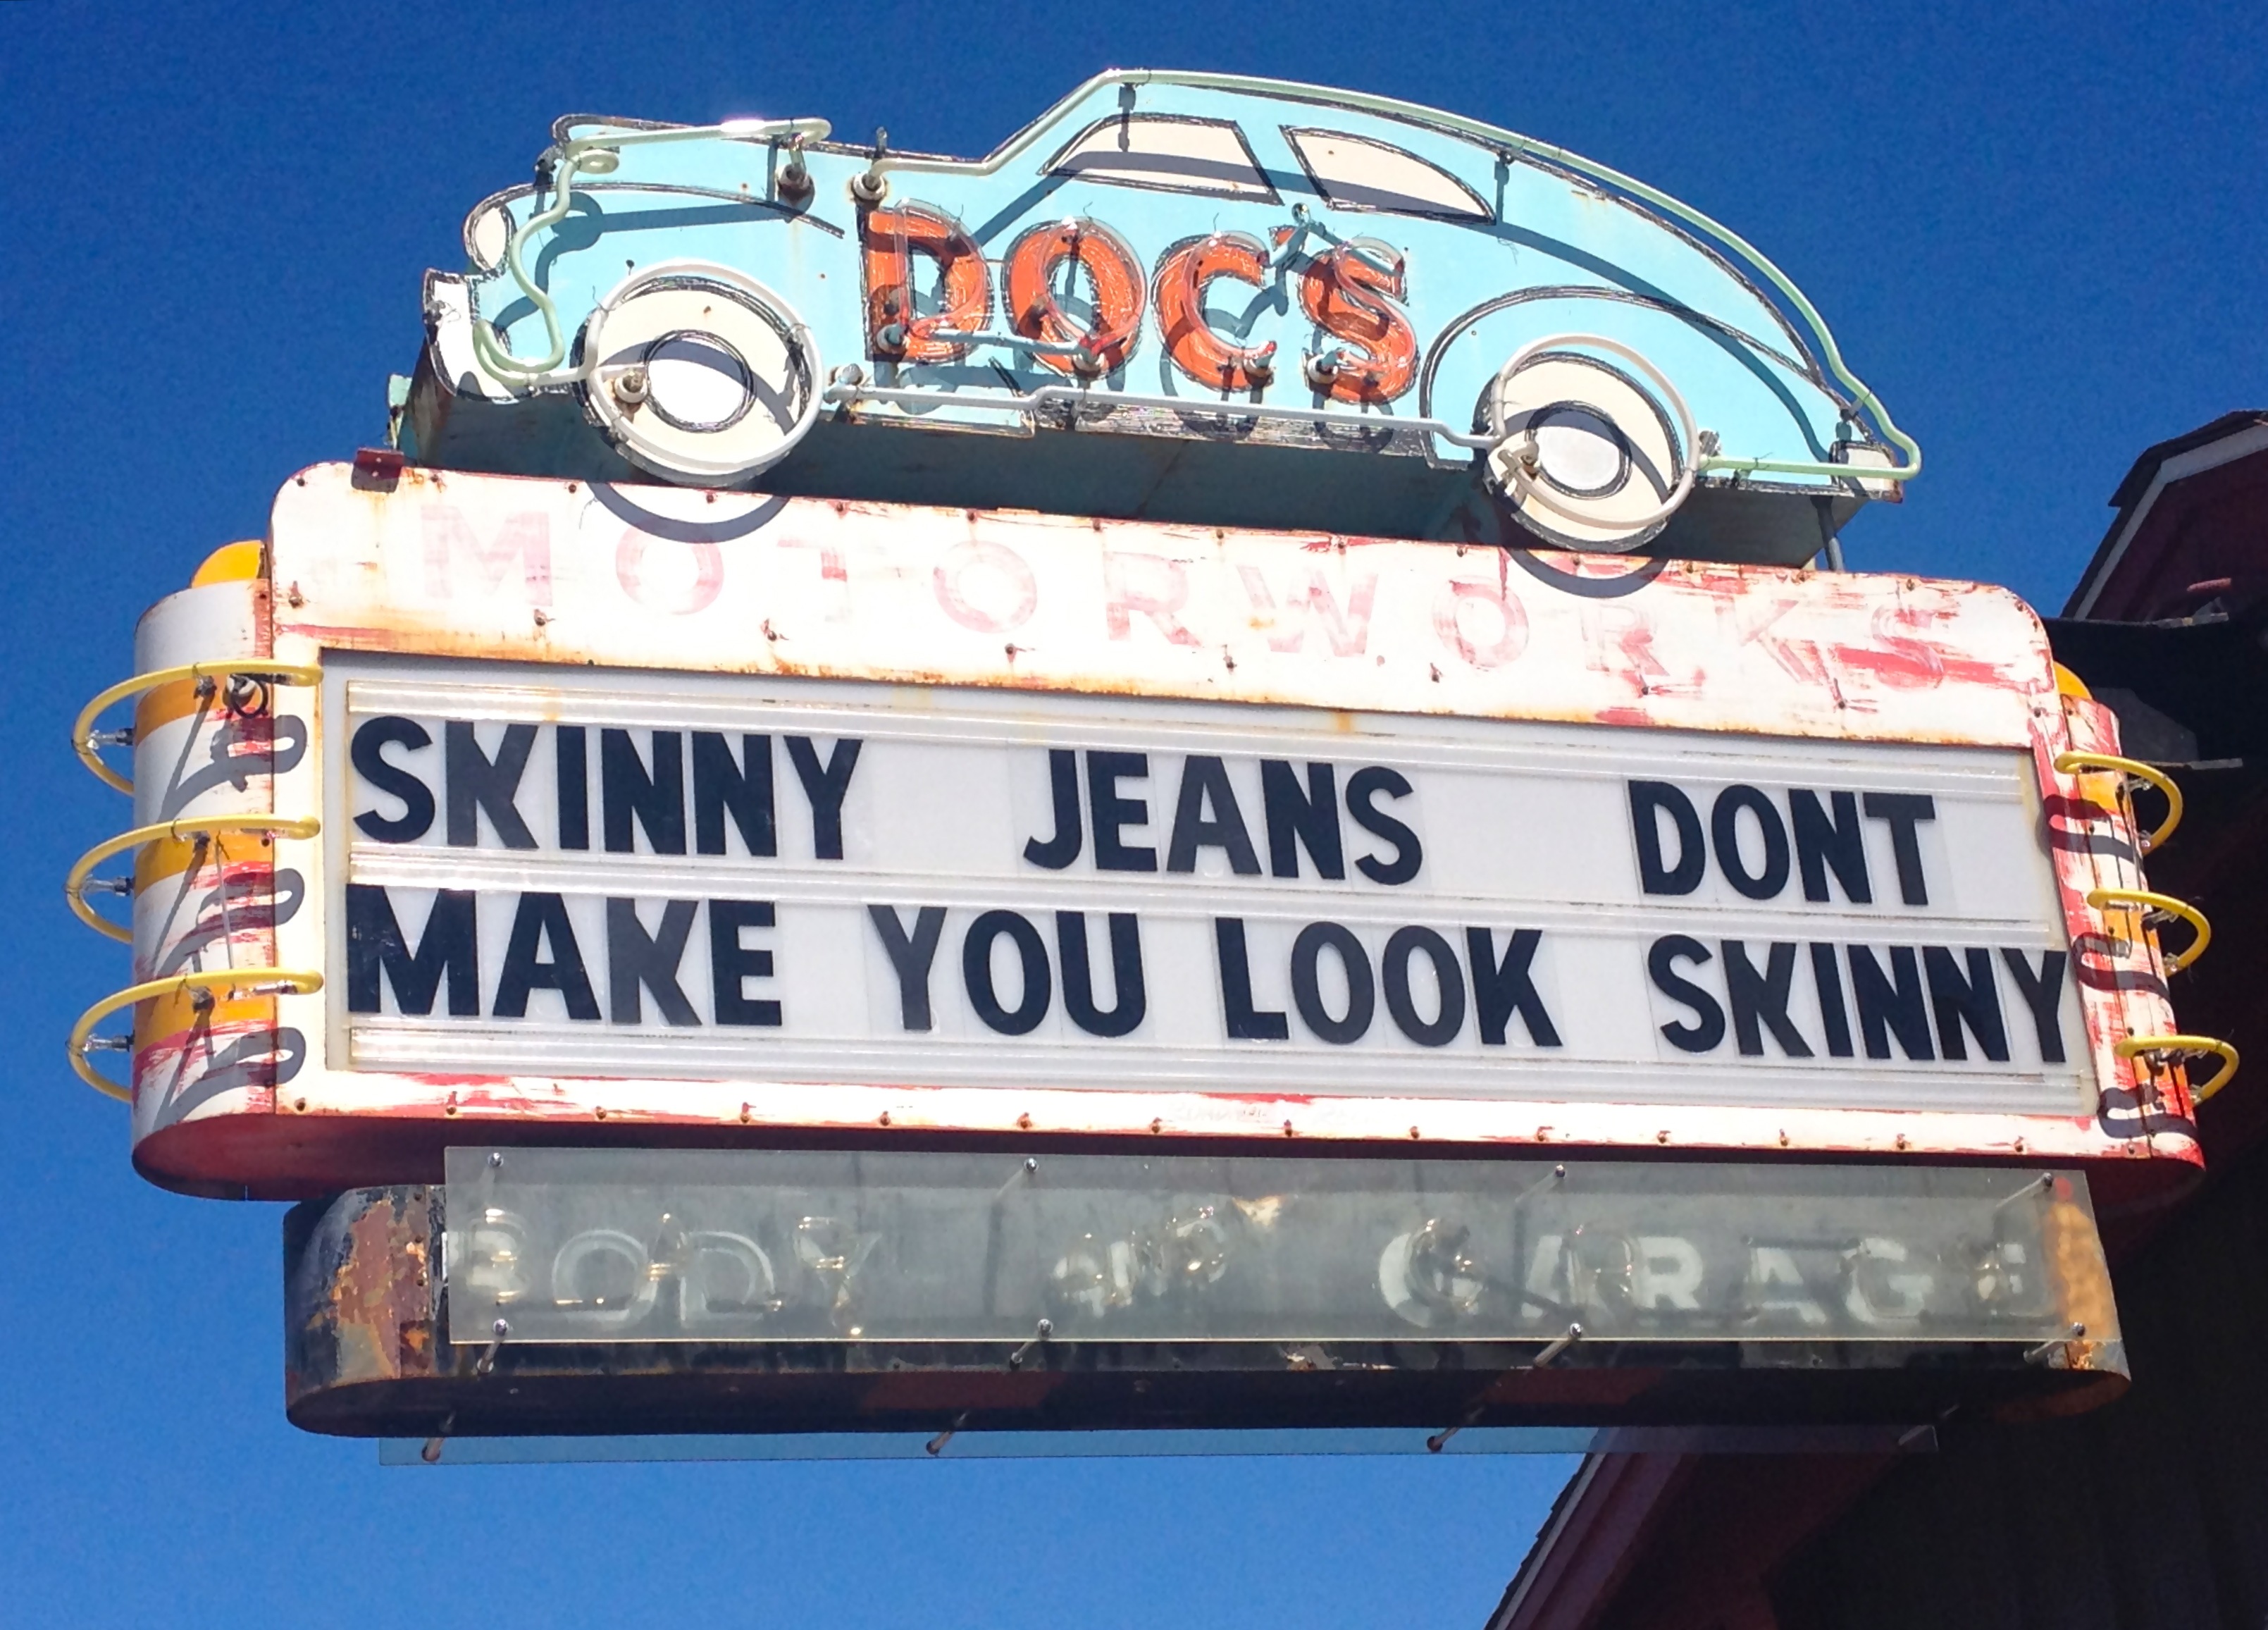
car, antique, city, urban, advertising, downtown, travel, sign, vehicle, tourism, signage, neon, texas, sassy, austin, tx, skinny jeans, vehicle registration plate